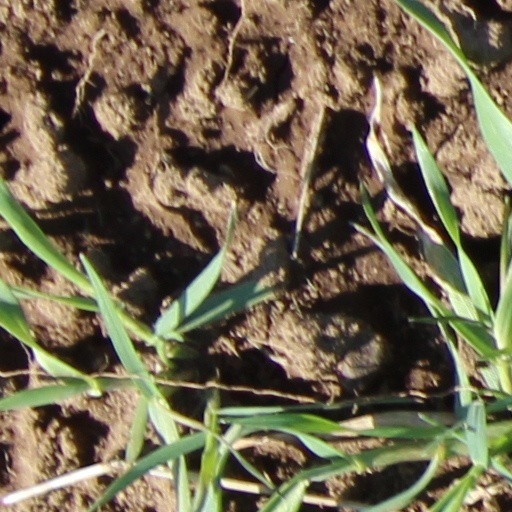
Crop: wheat